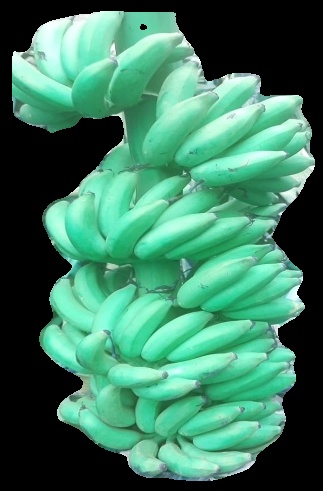
Variety: elakki-bale
Grade: grade1